Princess Maria Ludwiga Theresia of Bavaria

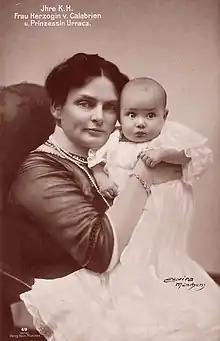
Princess Maria Ludwiga Theresia with her youngest child Princess Urraca

Princess Maria Ludwiga Theresia of Bavaria (6 July 1872 – 10 June 1954) was the daughter of the last King of Bavaria, Ludwig III, and Maria Theresia of Austria-Este. Her husband, Prince Ferdinand Pius, Duke of Calabria, became the head of the House of Bourbon-Two Sicilies on 26 May 1934, thus she was titular queen consort of the Two Sicilies.